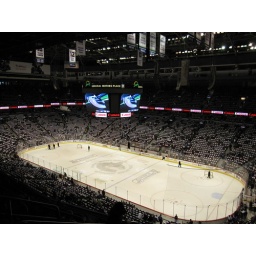
towel power in the house